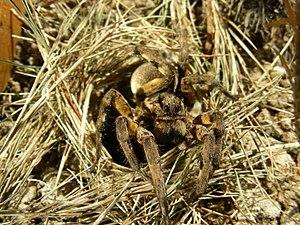
La Lycose de Narbonne, de face avec ses pattes étendues.
Lycosa tarantula, appelée en français Tarentule vraie, Lycose de Tarente ou Tarentule des Pouilles, est une espèce d'araignées aranéomorphes de la famille des Lycosidae. Elle vit dans un terrier et on la rencontre dans le sud de l'Europe, autour de la Méditerranée et au Moyen Orient. Son venin n'est pas dangereux pour l'homme, mais autrefois la légendaire tarentule était censée provoquer le tarentisme, un état de léthargie qui conduisait à la mort et que l'on combattait en dansant la tarentelle.